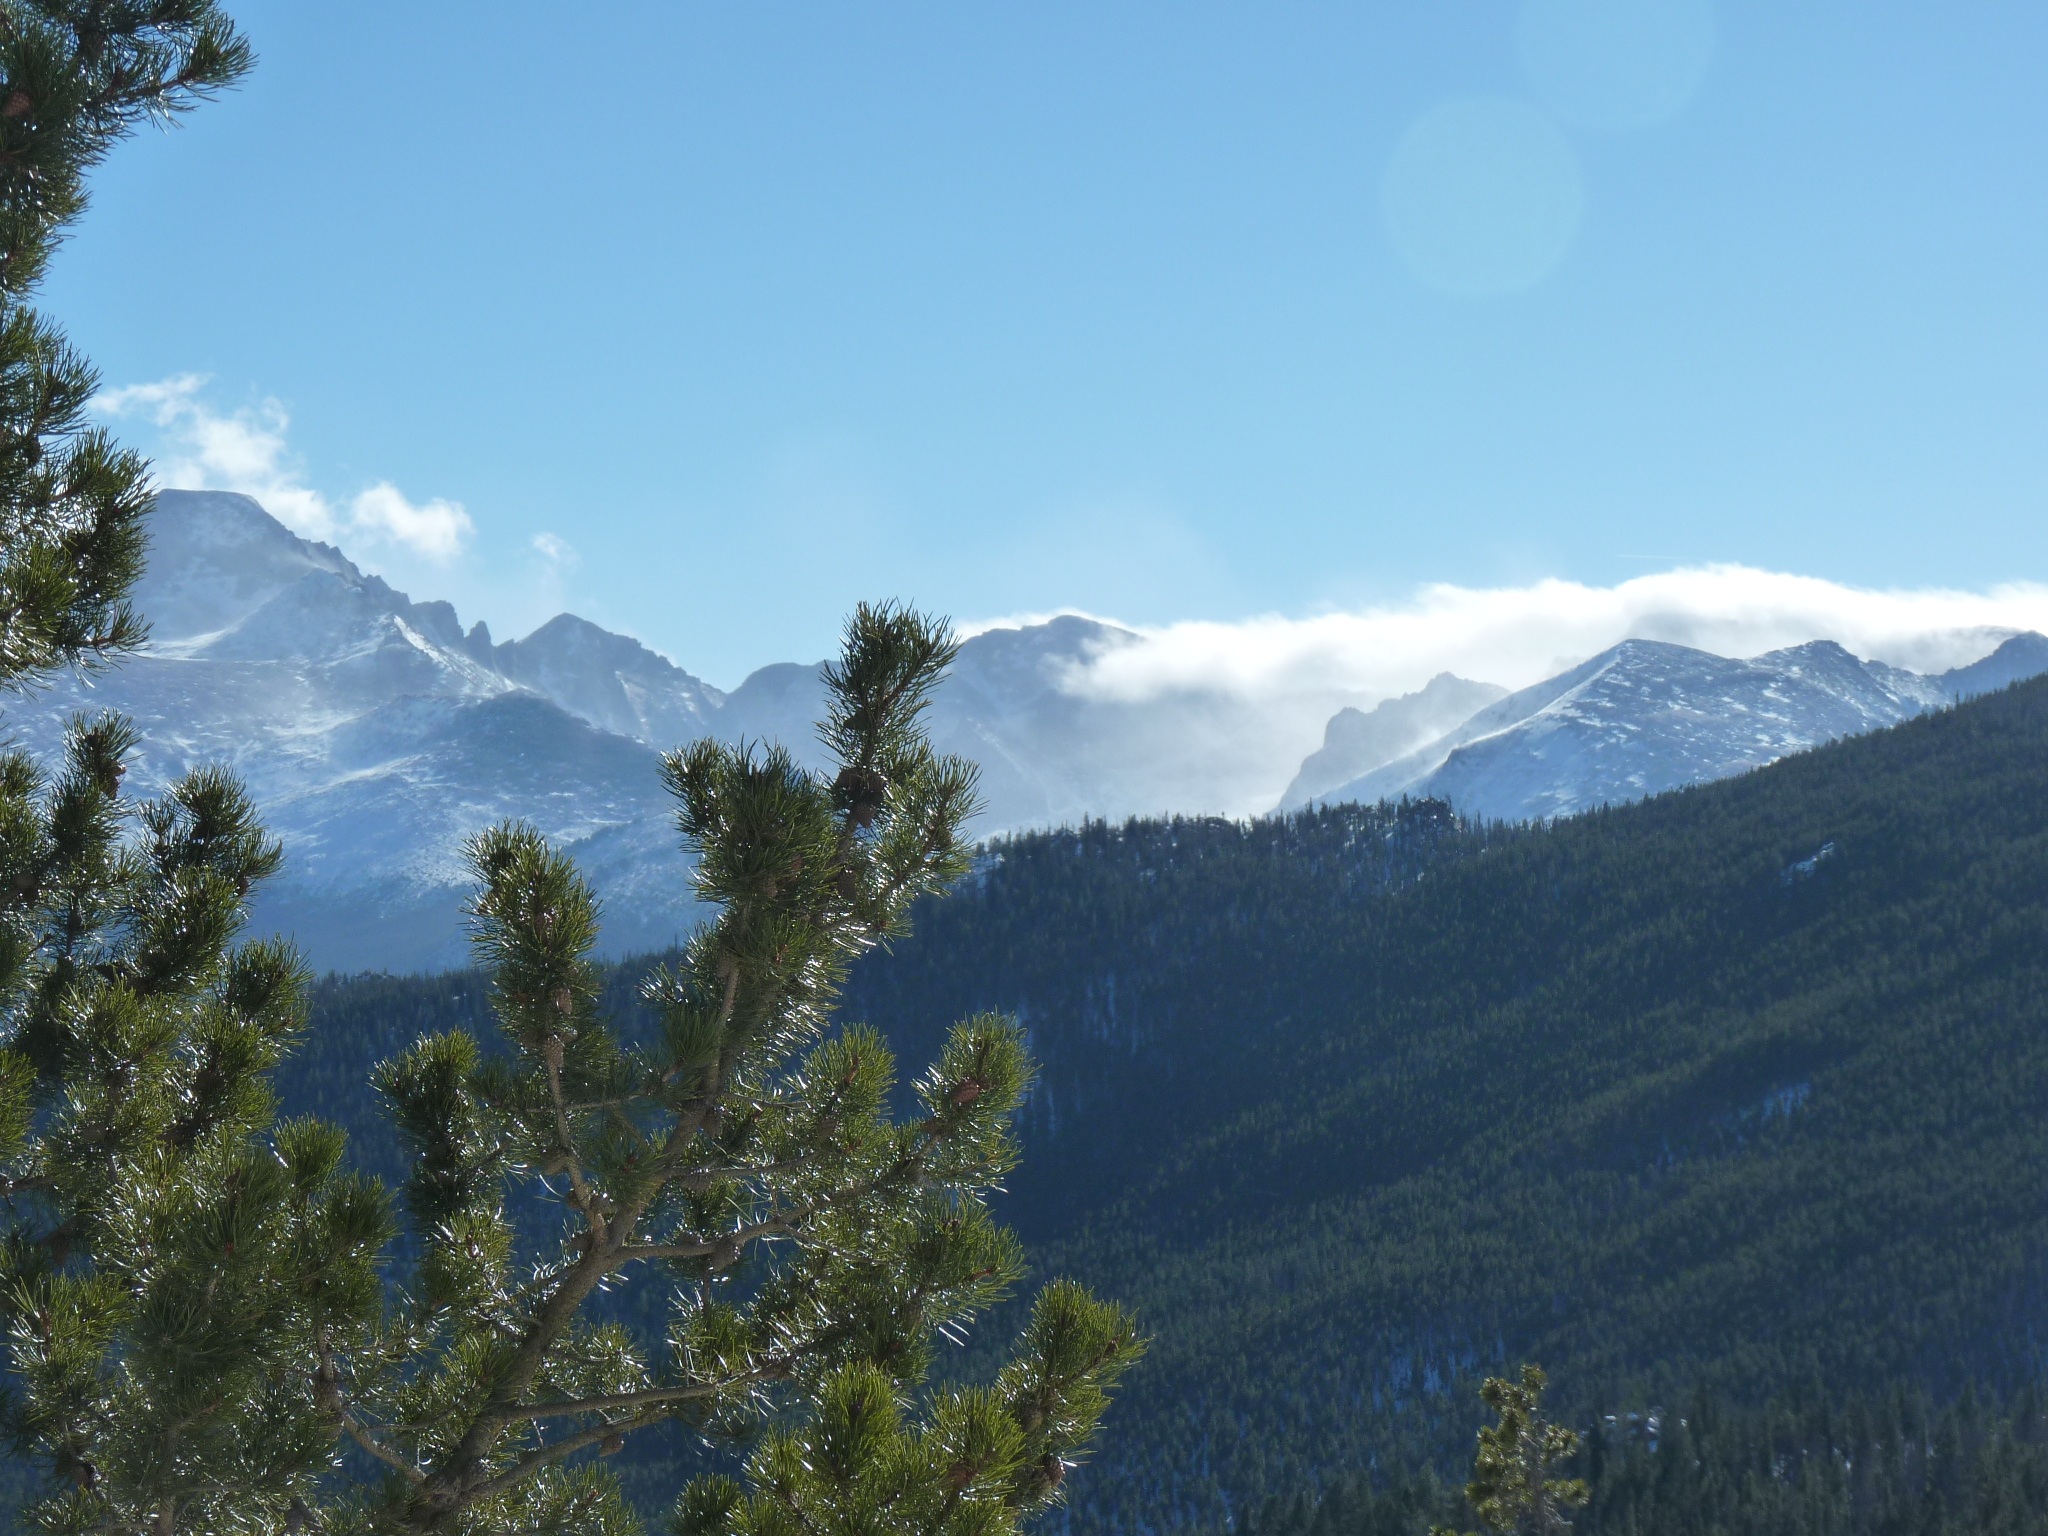
landscape, tree, nature, forest, wilderness, mountain, snow, cloud, sky, meadow, hill, lake, valley, mountain range, travel, scenic, natural, scenery, weather, usa, america, blue, rocky, ridge, summit, trees, outdoors, colorado, mountains, alps, plateau, fell, ecosystem, colorado mountains, rocky mountains, landform, mountain pass, geographical feature, atmospheric phenomenon, woody plant, mountainous landforms